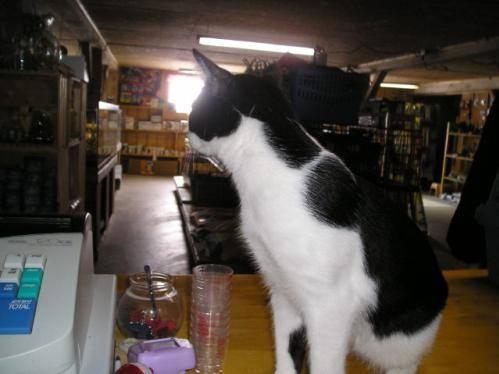
cat